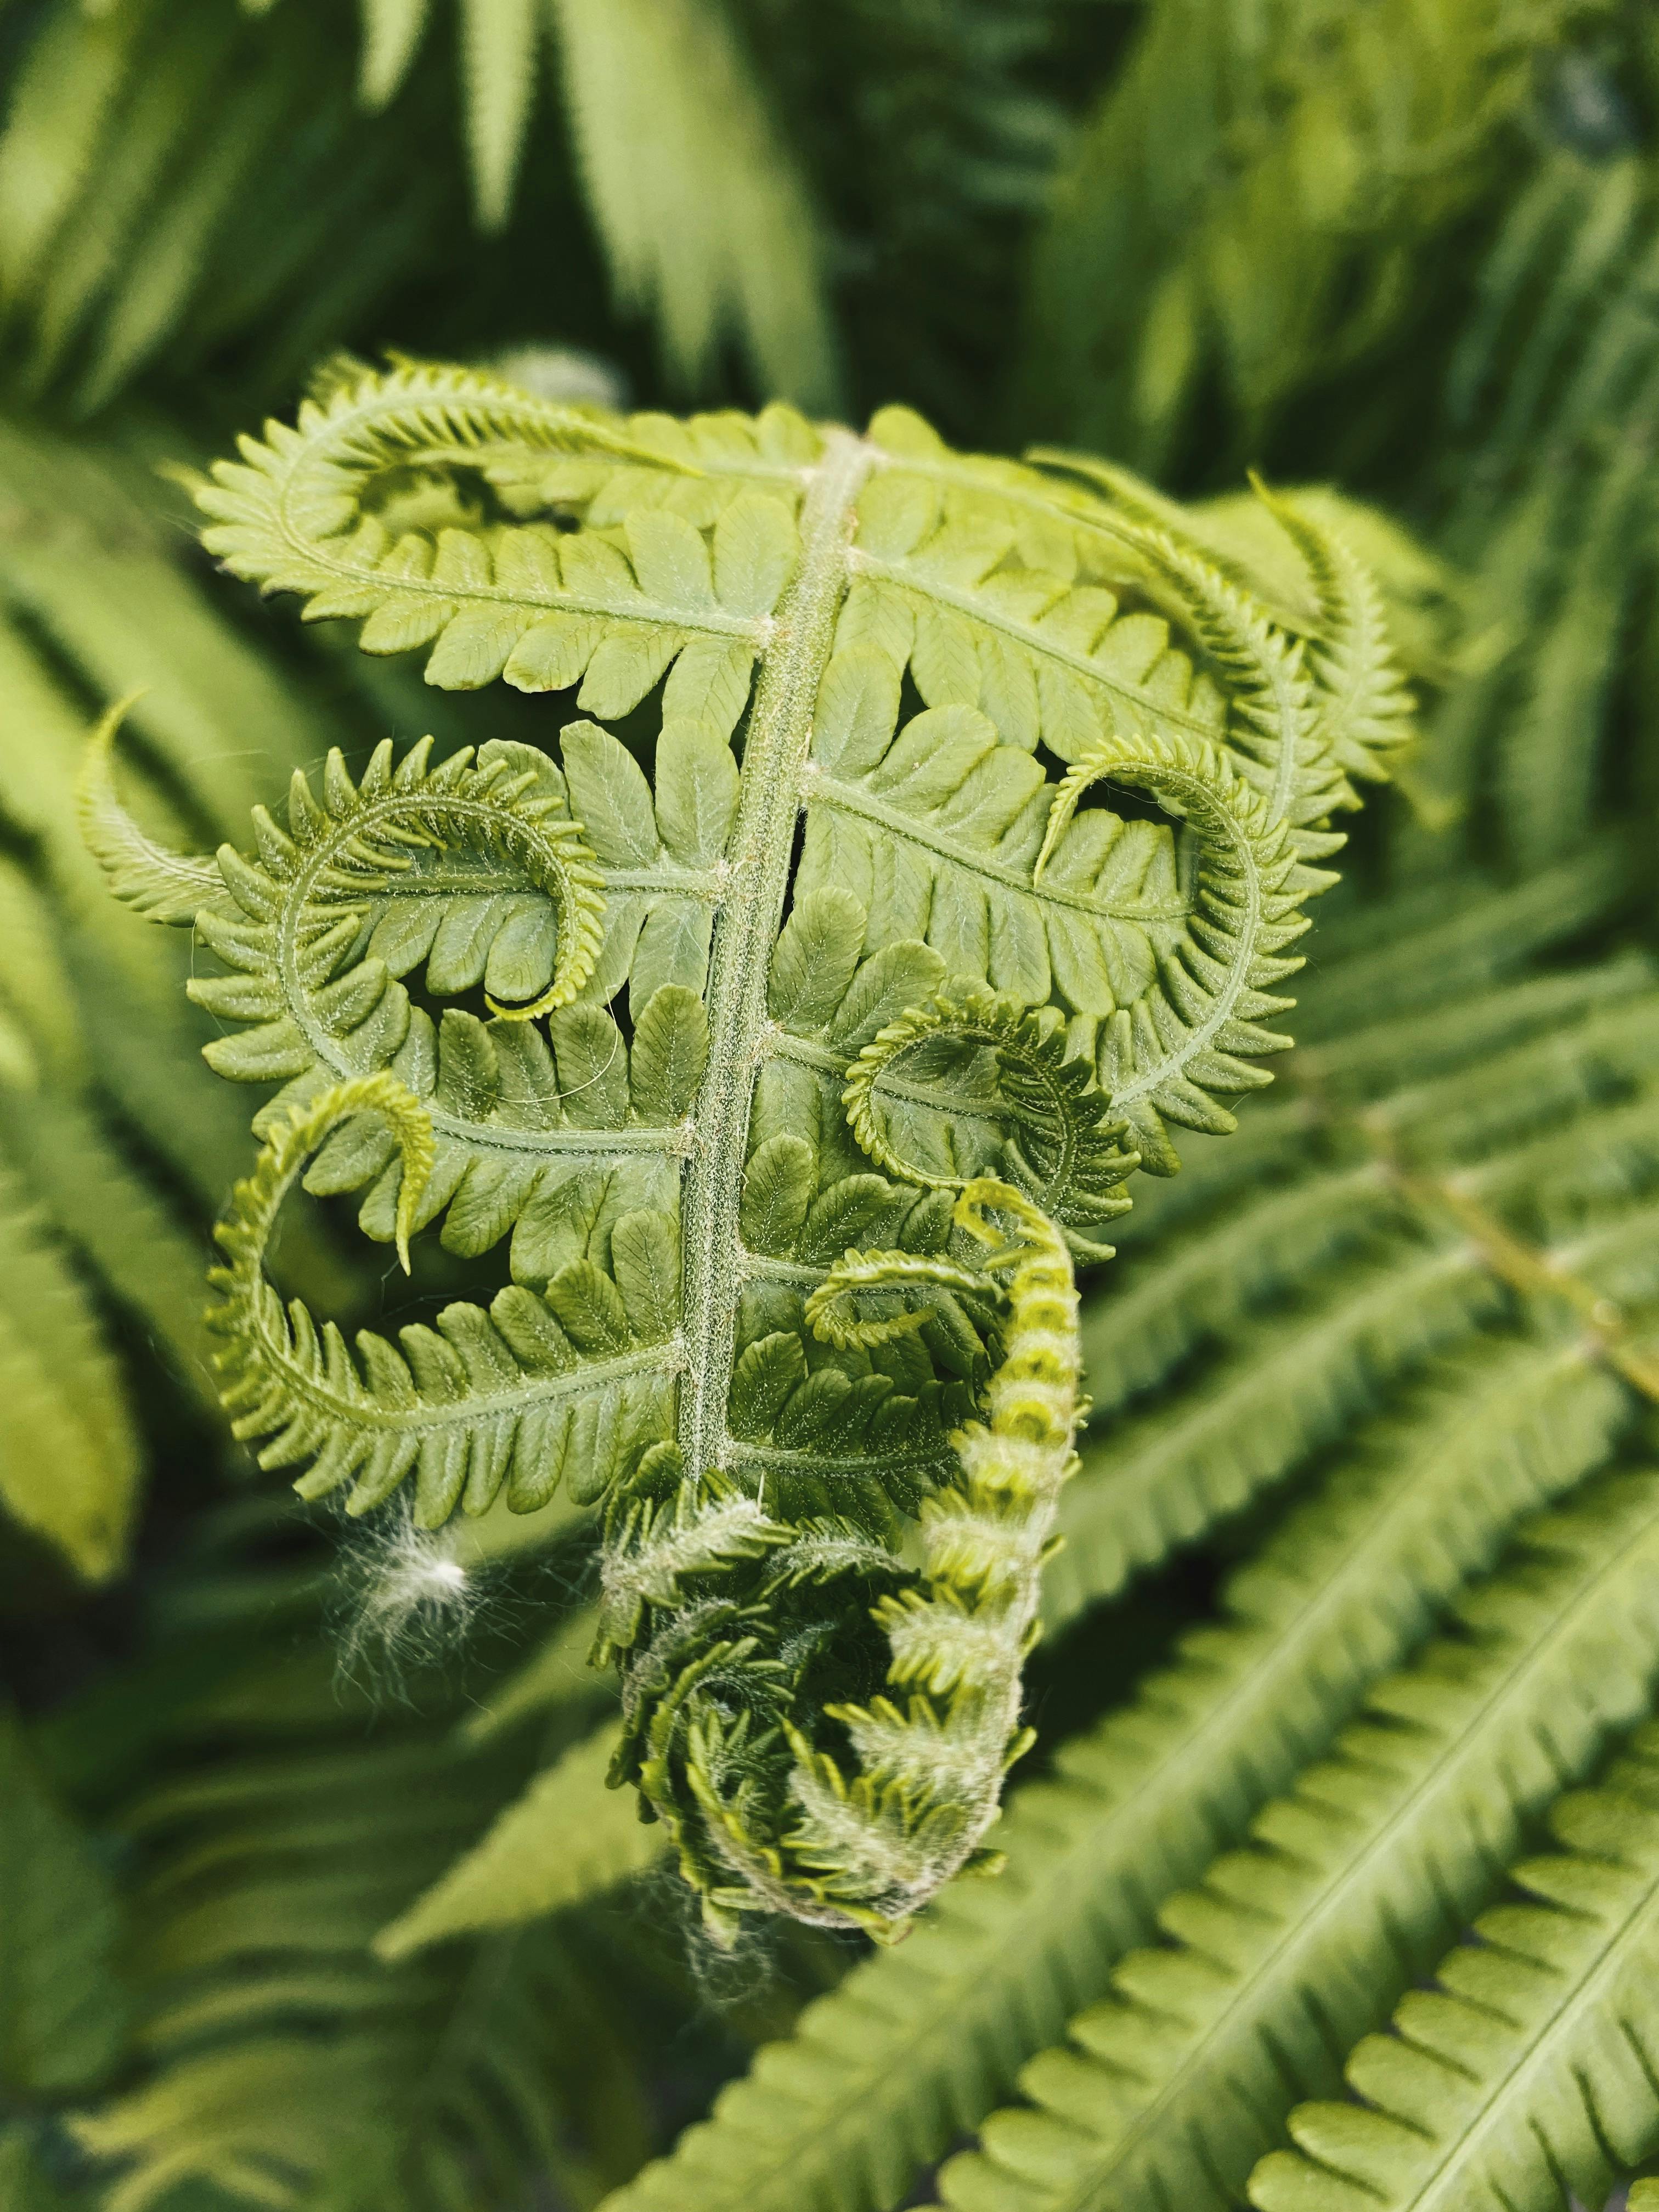
natural, fiddlehead fern, leaf, botany, plant, terrestrial plant, organism, vegetation, ostrich fern, flowering plant, ferns and horsetails, close up, forest, groundcover, grass, annual plant, fern, event, macro photography, subshrub, herbaceous plant, pattern, plant stem, vascular plant, Canadian fir, conifer, herb, caesalpinia, twig, nettle family, pine family